All Hope Is Gone World Tour

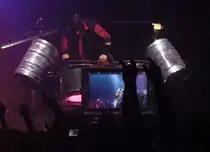
Shawn Crahan performing in Sheffield, England. His hydraulic percussion platform has been called a particular highlight of their performances.

The opening date of the European leg of the tour was to have been the first time in Slipknot's history that would perform in Israel; however, due to "sudden personal and family conflicts", the band canceled their appearance. The band stated that they will perform in Israel in the future. The band's appearance in Moscow marked Slipknot's first performance in Russia. During an interview with "Kerrang!" prior to their appearances in the UK, percussionist Crahan expressed excitement for the upcoming dates, saying, "There's always been a deep love and affection between the British fans and ourselves." Machine Head did not perform in Copenhagen on November 13, due to frontman Robb Flynn's "severe throat and bronchial infection." On December 12, in Sheffield, Machine Head guitarist Phil Demmel collapsed on stage during their second to last song, forcing his band to cancel their appearances at the European leg's final two dates. Slipknot's performance in London on December 3, 2008, was recorded for MTV's "World Stage" series and aired on March 13, 2009, in the UK. It was also made available in over 160 countries.